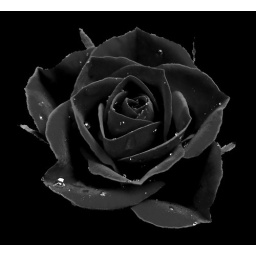
red rose in b/w